Kodak T-MAX

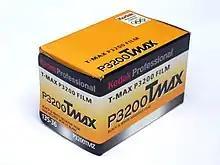
A box of a 2002 version of T-MAX 3200 film

Kodak Professional T-MAX Film is a continuous tone, panchromatic, tabular-grain black and white negative film originally developed and manufactured by Eastman Kodak since 1986. It is still manufactured by Eastman Kodak but distributed and marketed by Kodak Alaris, as with other products under "Kodak Professional" banner.